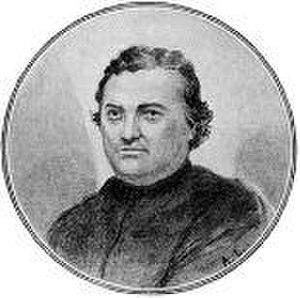
Le Tibet, au cœur de l’Asie, est resté longtemps inconnu ou mal connu en Occident. Les premières traces de chrétiens au Tibet, sous l’empire tibétain, ne sont pas très nombreuses. Les premiers témoignages écrits d’Occidentaux datent du XIIIᵉ siècle avec Jean de Plan Carpin, Guillaume de Rubrouck ou Marco Polo bien qu'aucun d’eux ne soit entré dans ce territoire. Ces trois premiers observateurs représentaient la religion chrétienne, et plus particulièrement catholique.
Évariste Régis Huc, ou plus simplement le Père Huc ou l'Abbé Huc, né le 1ᵉʳ juin 1813 à Caylus et mort le 27 mars 1860 à Paris 7ᵉ, est un religieux français de l'ordre des lazaristes, missionnaire en Chine au XIXᵉ siècle. Il effectue des missions d'exploration à travers la Tartarie, le Tibet et la Chine de 1844 à 1846, dont il rend compte dans un livre, publié pour la première fois en 1850.